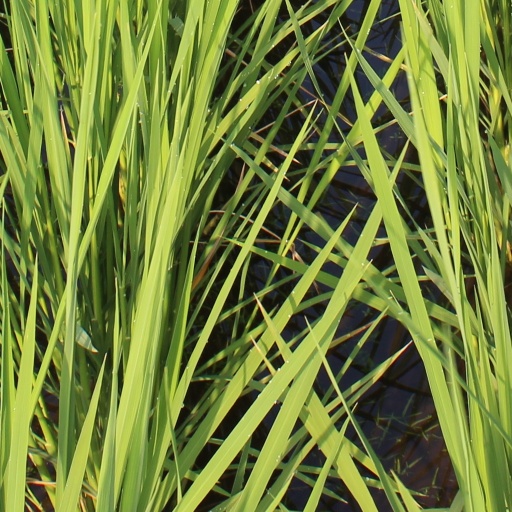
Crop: rice